Frank Capra

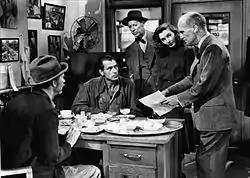
Walter Brennan, Gary Cooper, Irving Bacon, Barbara Stanwyck, and James Gleason in "Meet John Doe"

Although "It's a Wonderful Life" is his best-known film, Friedman notes that it was "Mr. Smith Goes to Washington" (1939), which most represented the "Capra myth". That film expressed Capra's patriotism more than any others, and "presented the individual working within the democratic system to overcome rampant political corruption".